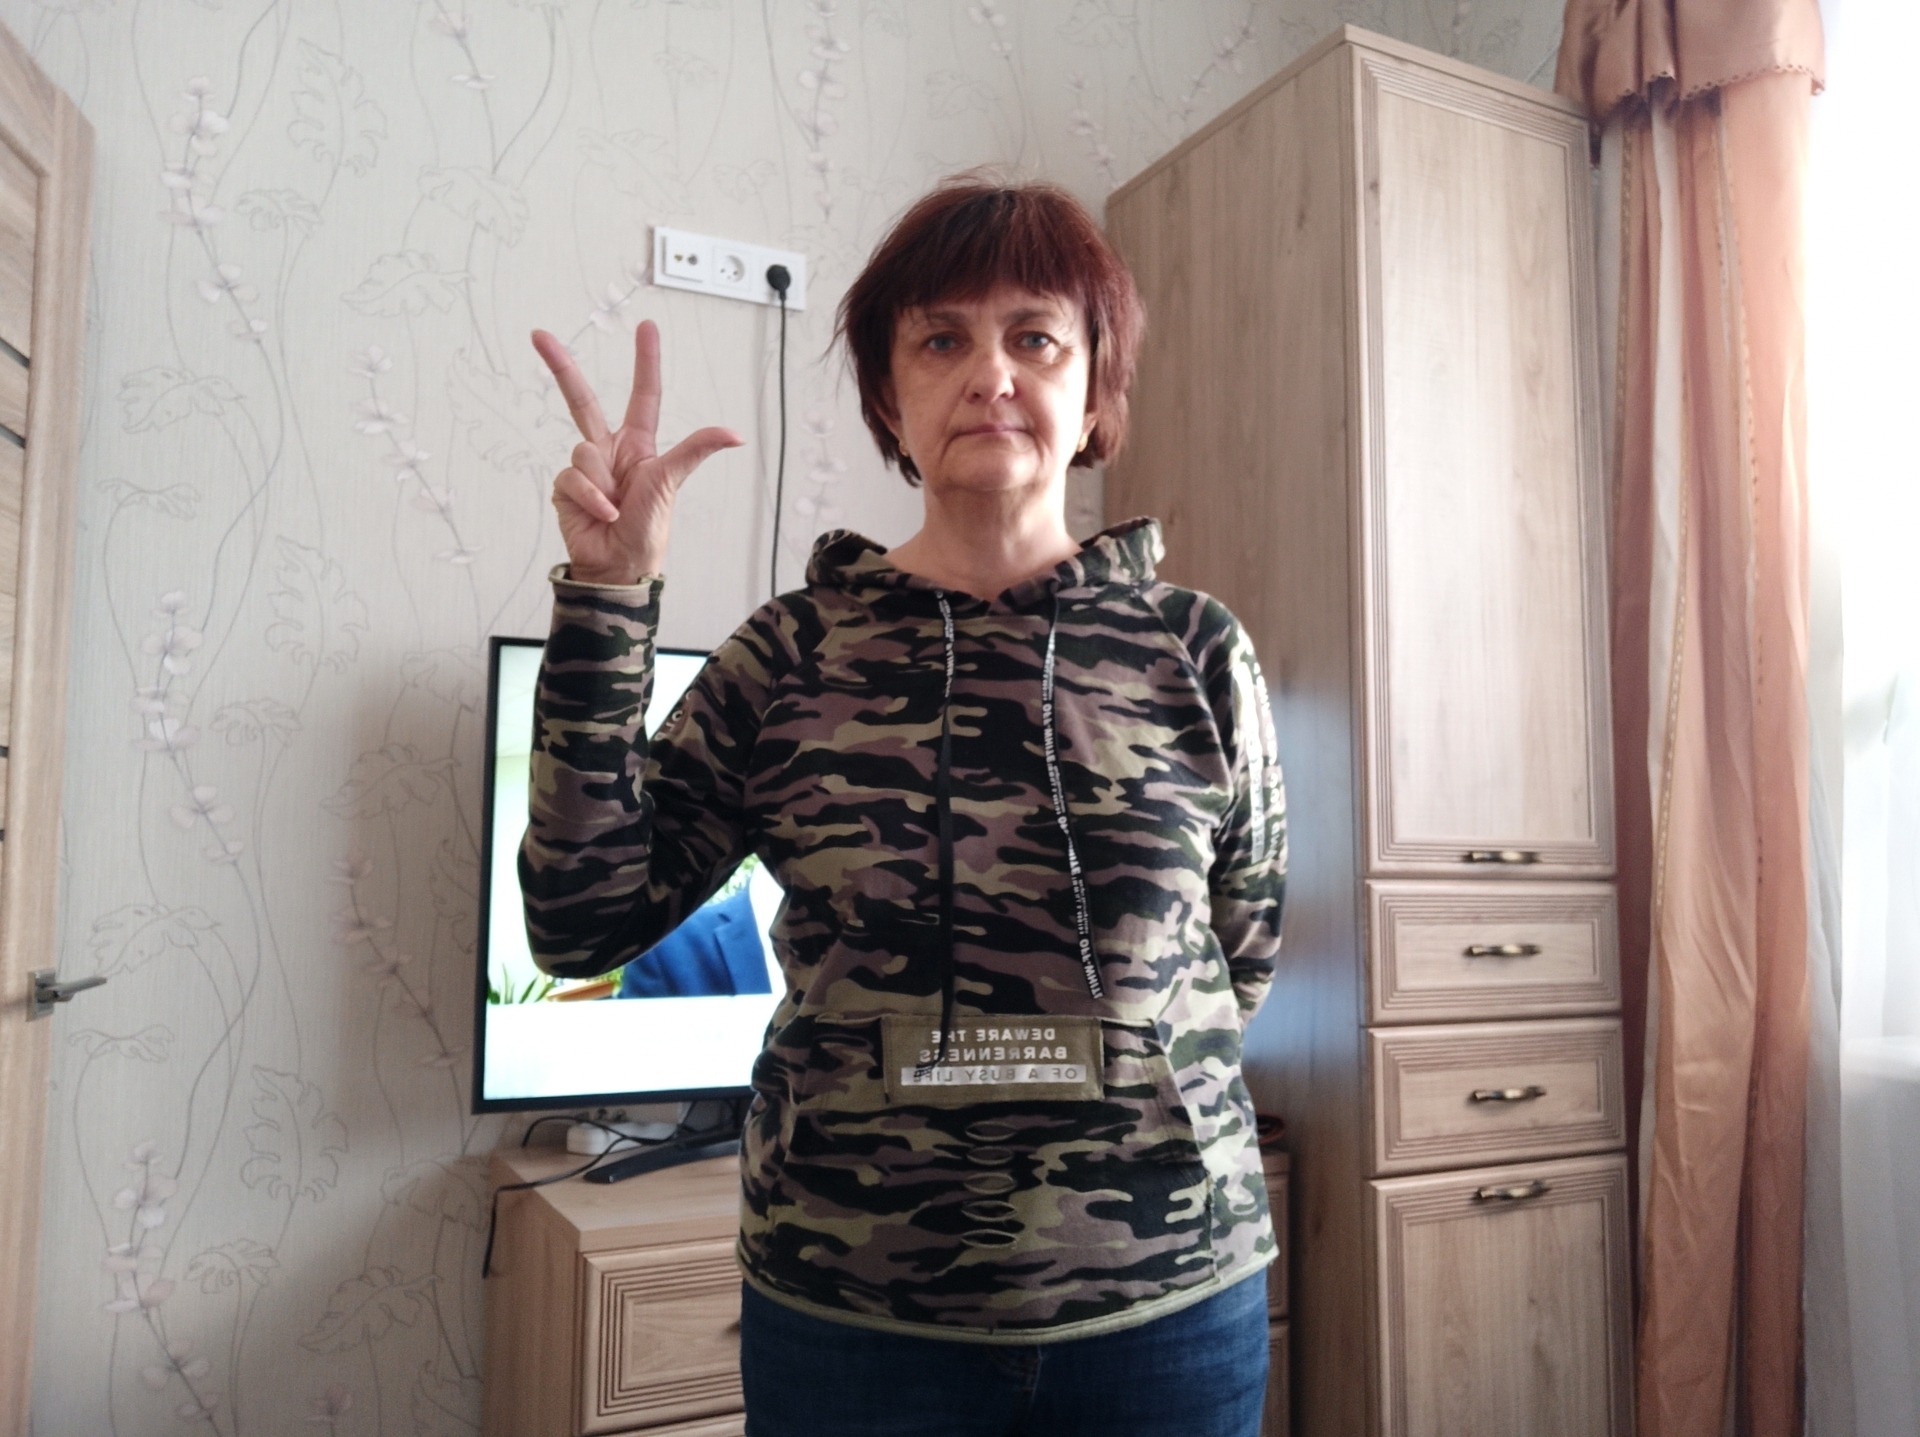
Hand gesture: three2